Springer School and Center

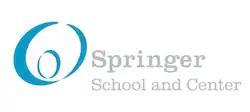
School logo

Springer School and Center is a school in Cincinnati, Ohio dedicated to helping students with learning disabilities to lead successful lives.